Bryozoa

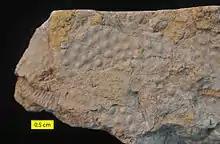
"Phaenopora superba", a ptilodictyine bryozoan from the Silurian of Ohio, United States

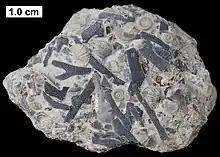
The flat, branching bryozoan "Sulcoretepora", from the Middle Devonian of Wisconsin, United States

In ectoprocts, all of the larva's internal organs are destroyed during the metamorphosis to the adult form and the adult's organs are built from the larva's epidermis and mesoderm, while in other bilaterians some organs including the gut are built from endoderm. In most bilaterian embryos the blastopore, a dent in the outer wall, deepens to become the larva's gut, but in ectoprocts the blastopore disappears and a new dent becomes the point from which the gut grows. The ectoproct coelom is formed by neither of the processes used by other bilaterians, enterocoely, in which pouches that form on the wall of the gut become separate cavities, nor schizocoely, in which the tissue between the gut and the body wall splits, forming paired cavities.